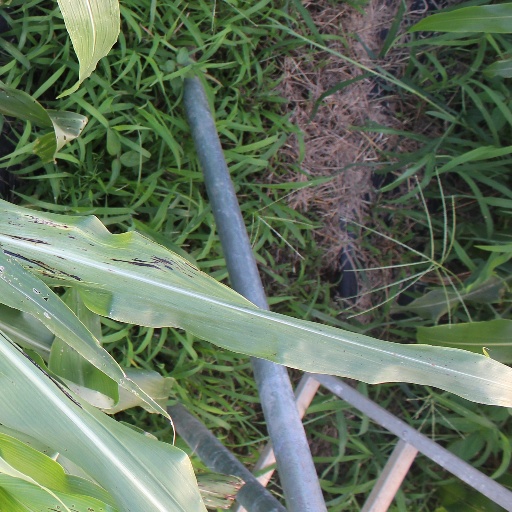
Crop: sorghum